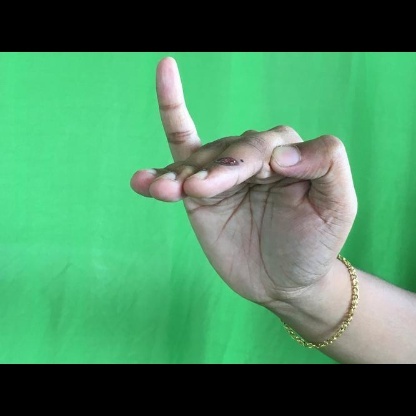
Mudra: Hamsapaksha